Château de Langeais

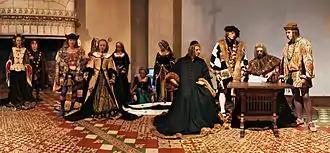
Modern tableau of the marriage of Anne of Brittany to King Charles VIII

After the siege ended and Odo retreated, Fulk had to deal with hostilities along the western frontier of his lands. Despite Odo's agreement with Hugh, the Count of Blois exploited Fulk's divided attention to install a force at Château de Châteaudun from which he could move to capture Langeais should the opportunity arise. Odo besieged Château de Langeais in 995. The siege continued into the next year, but in March 996, Odo fell ill and died. With their leader dead, the besieging force left Langeais. With his most troublesome enemy dead, Fulk captured Tours, which had previously been held by the Count of Blois. After Robert, King of the Franks, had taken control of Tours, Fulk turned to the castles of Langeais, Montsoreau, Montrésor and Montbazon to defend the Loire Valley.